Asbury Park Convention Hall

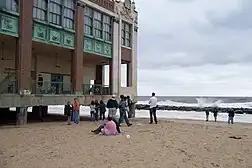
South rear side of Convention Hall, as fans on beach listen to a closed Bruce Springsteen rehearsal. Late September 2004.

Rock and roll has been a mainstay at Convention Hall since the 1950s. On June 30, 1956, a concert by Frankie Lymon & The Teenagers at the Hall ended, prematurely, when a fistfight in the audience erupted into a full-scale riot. Three people were stabbed and then-Mayor Roland J. Hines threatened a citywide ban on rock and roll performances. The ban never came to pass. In the mid-1960s, promoter Moe Septee started booking rock acts at Convention Hall, including some bands who would go on to achieve legendary status.